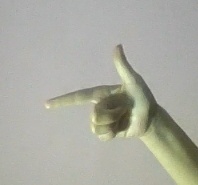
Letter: yaa